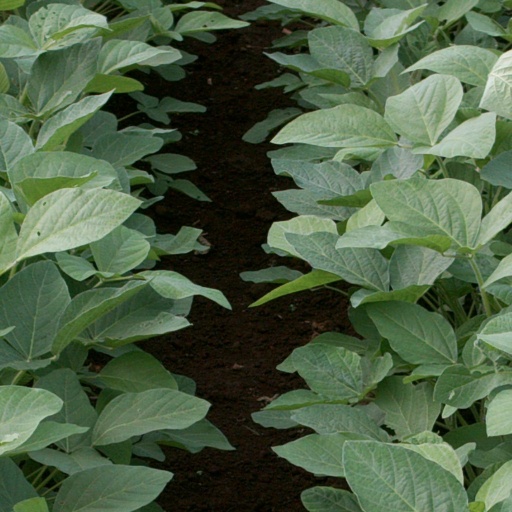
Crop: soybean